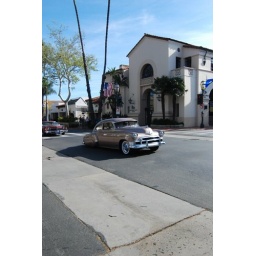
Cool car cruising State street in Santa Barbara